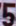
Number: 5